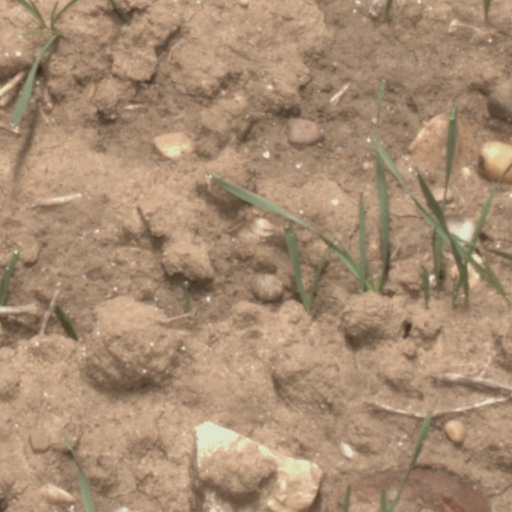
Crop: wheat